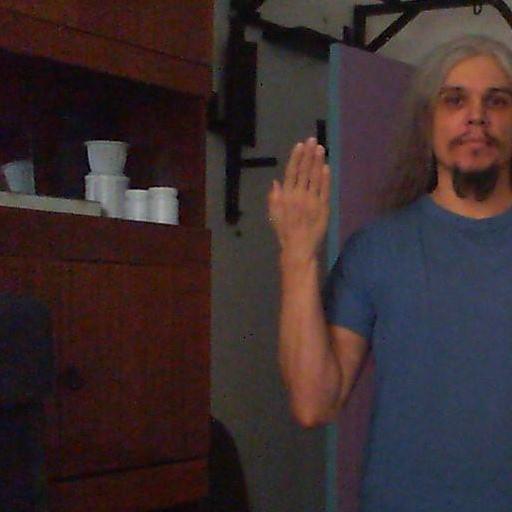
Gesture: stop_inverted